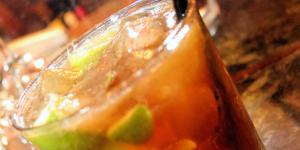
cubalibre de ron venezolano frio